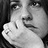
Emotion: neutral